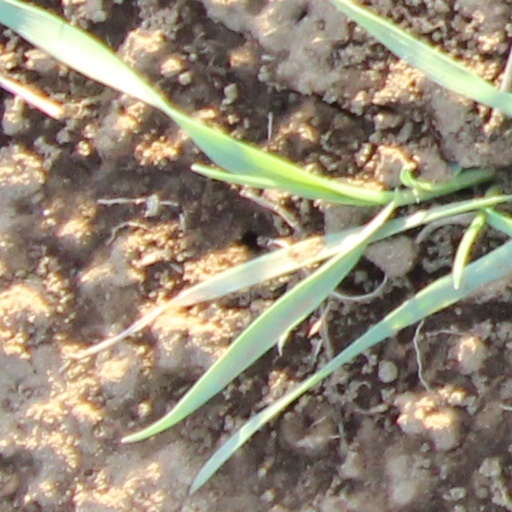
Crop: wheat